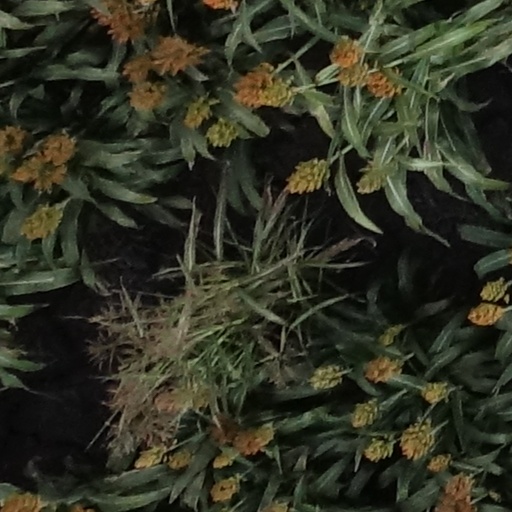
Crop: sorghum